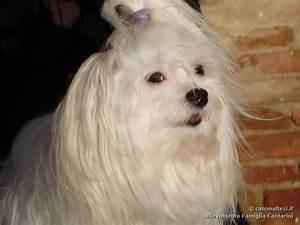
dog